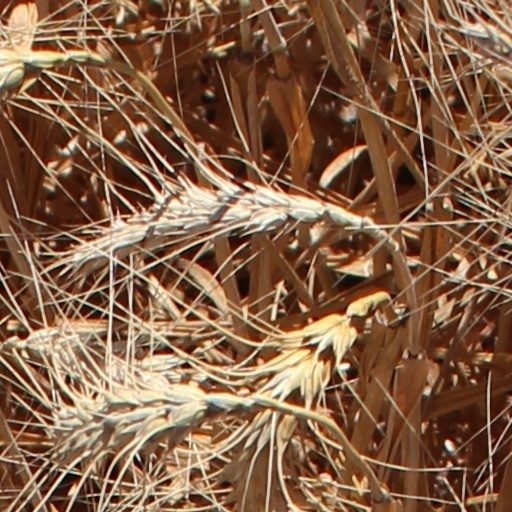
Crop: wheat